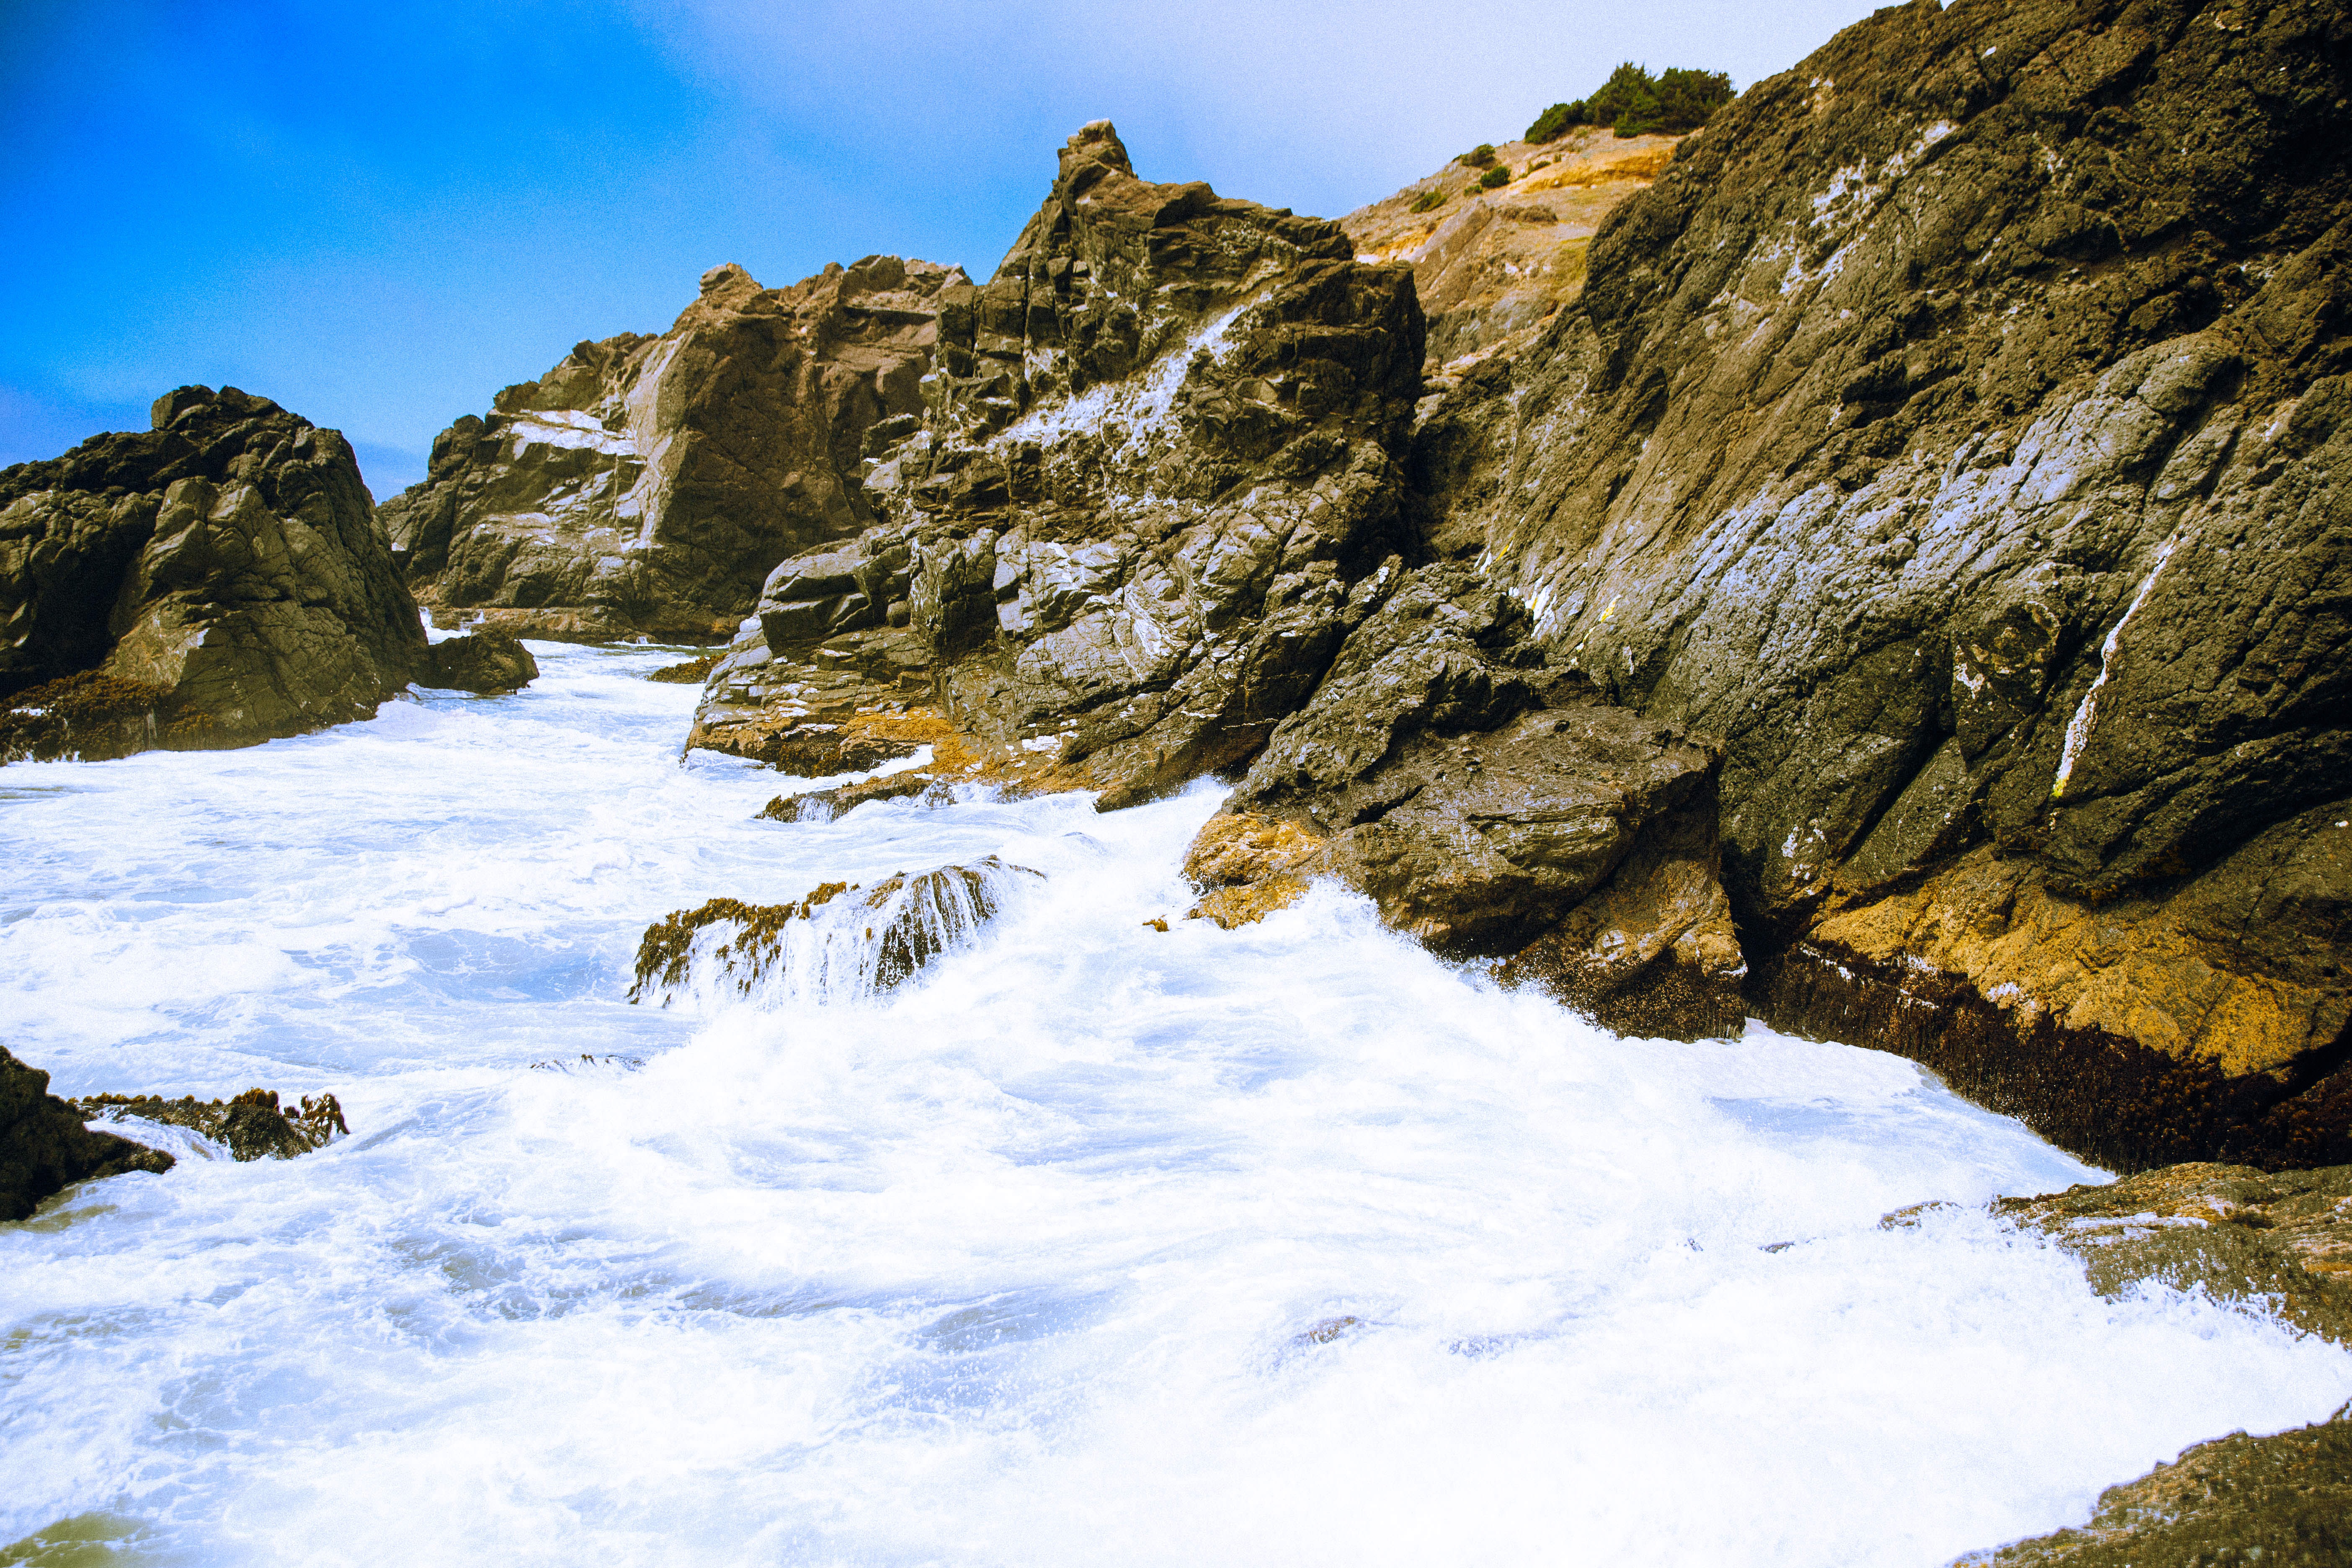
beach, landscape, sea, coast, water, nature, rock, ocean, wilderness, mountain, sunset, shore, wave, lake, river, valley, mountain range, travel, motion, cliff, stream, scenic, seascape, rapid, seashore, terrain, ridge, body of water, rocks, outdoors, waves, geology, daylight, alps, landform, geographical feature, mountainous landforms, Mossy rocks